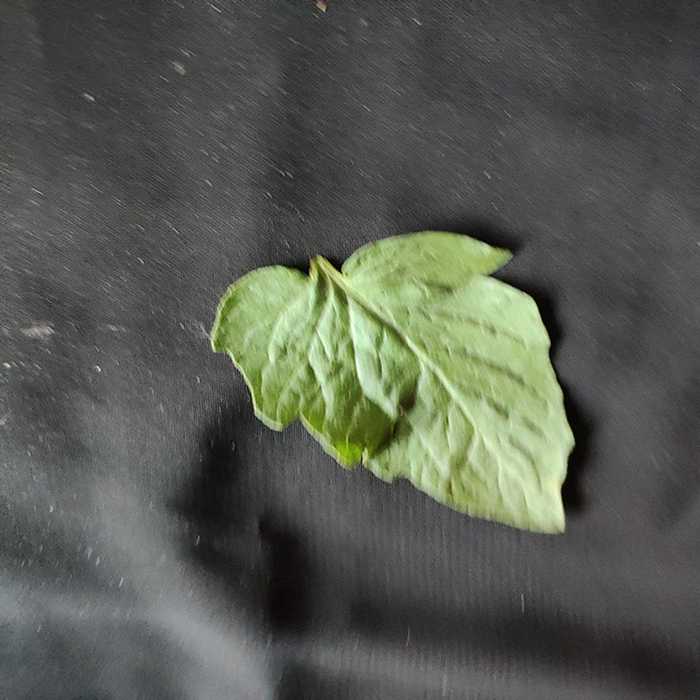
Plant: Tomato
Label: Tomato Fresh leaf